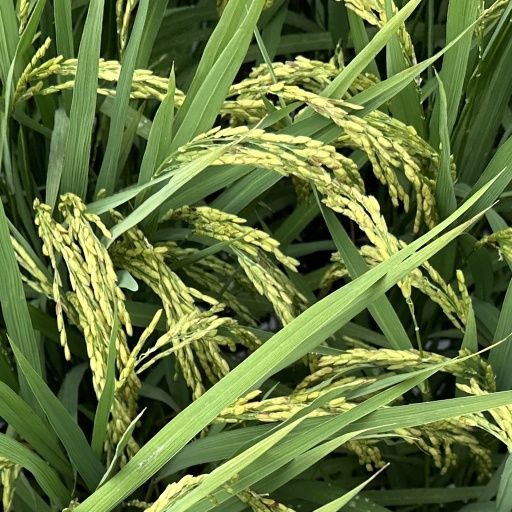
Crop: rice